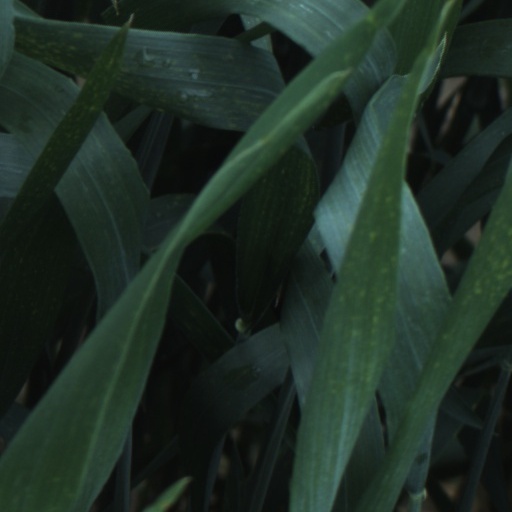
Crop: wheat